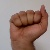
The image shows a hand gesture representing the letter 'A' in Indian Sign Language.